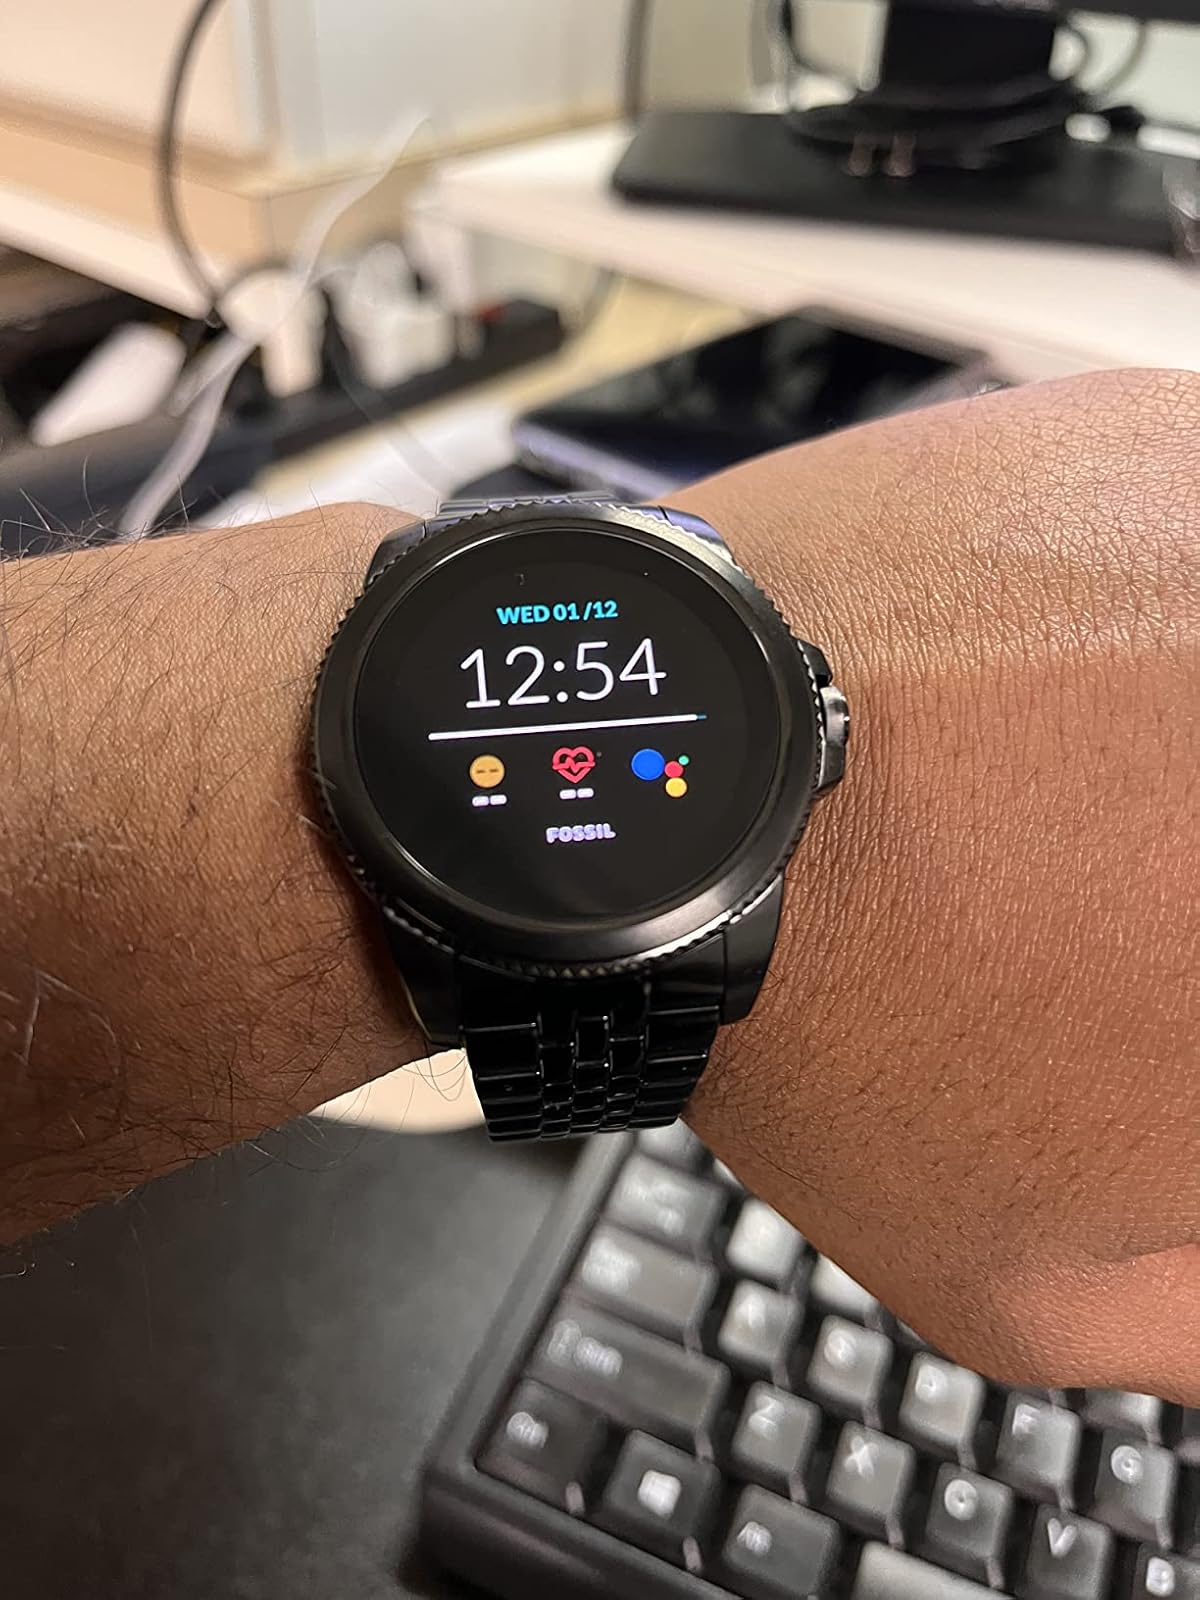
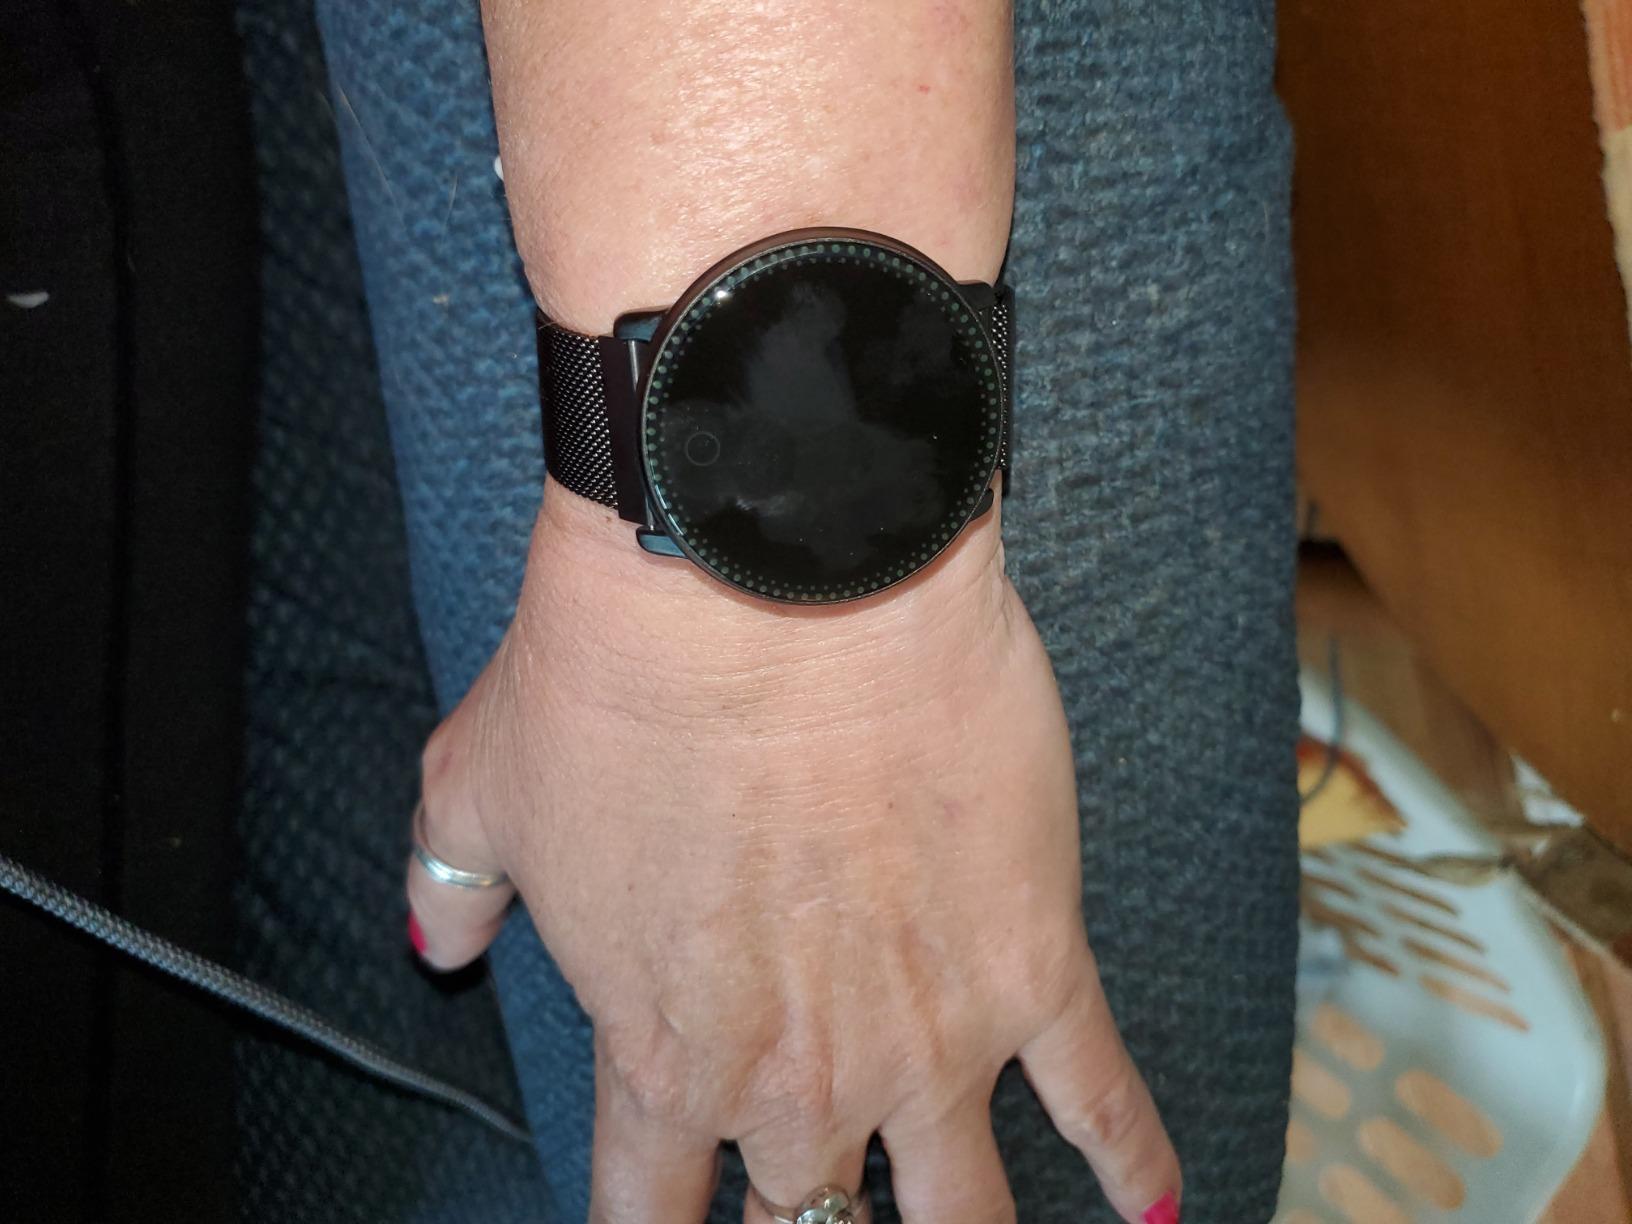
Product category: smartwatch
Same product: no